Robiquetia wassellii

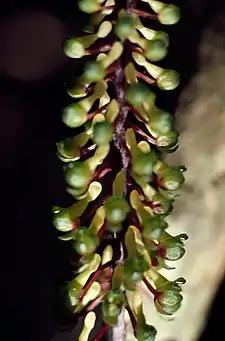
Flowers of "Robiquetia wassellii"

"Robiquetia wassellii" is an epiphytic or lithophytic herb that forms sparse clumps. It has thick roots and a pendulous stem, long. There are between three and six dark green leaves long and about wide. A large number of resupinate, cup-shaped, dark green flowers with a pink to red centre, long, are crowded on a pendulous flowering stem long. The sepals are blunt, narrow egg-shaped, long and wide, the dorsal sepal slightly longer and narrower than the lateral sepals. The petals are about long and wide. The labellum is white to yellowish, about long and wide and is basin-like with a beak-like tip and a spur about . Flowering occurs from June to August.